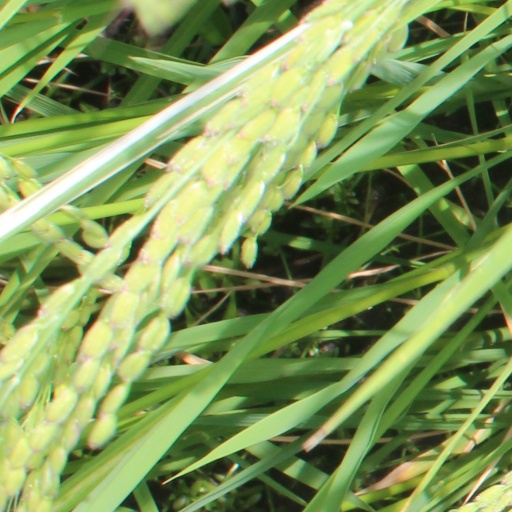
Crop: rice